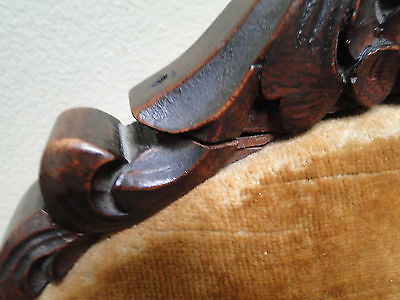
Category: chair